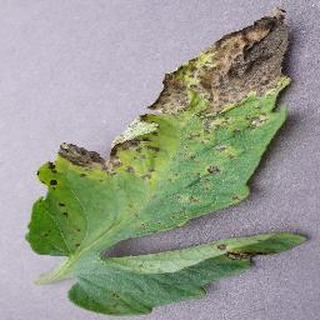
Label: tomato_septoria_leaf_spot